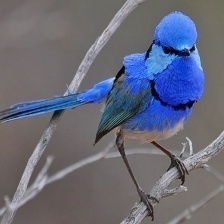
Species: SPLENDID WREN
Scientific name: MALURUS SPLENDENS